Simone de Wobreck

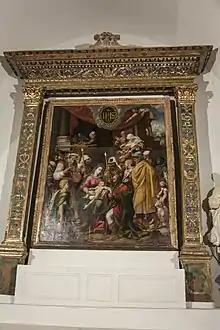
"Circumcision of Christ", San Domenico Church in Castelvetrano

Simone De Wobreck was a 16th-century Flemish painter, whose known works all come from his long period in Sicily.